Question: Please indicate a possible affordance area of the throw_javelin that can be used for holding
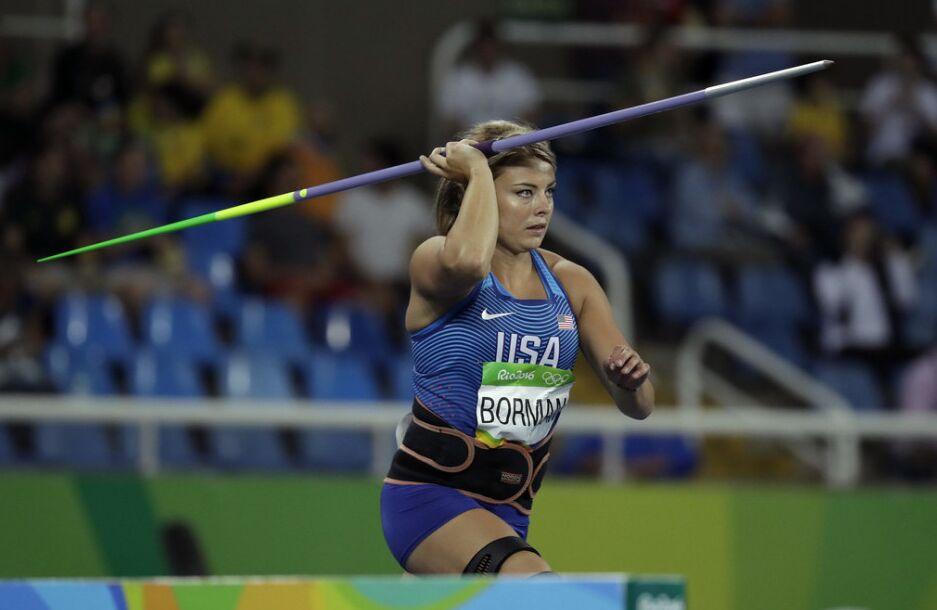
Answer: [33.052, 45.174, 844.841, 280.964]